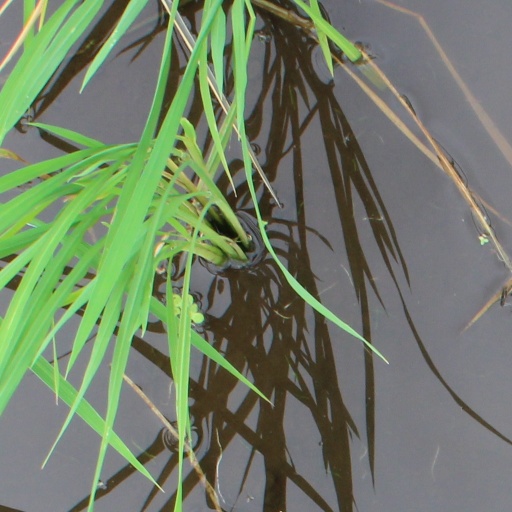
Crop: rice